BROK the InvestiGator

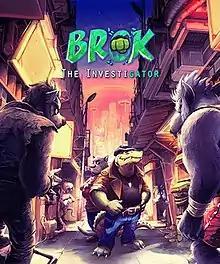

BROK the InvestiGator is a point-and-click beat 'em up indie game self-published and developed by independent French game studio COWCAT Games using GameMaker Studio 2. The game was successfully crowdfunded through Kickstarter.